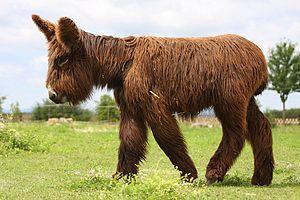
Âne est le nom vernaculaire donné à certaines espèces de mammifères quadrupèdes ongulés de la famille des Équidés, plus petit que le cheval, à longues oreilles et à l'échine saillante. Le plus connu des ânes est l'âne domestique, issu de la domestication de l'âne sauvage d'Afrique, et à partir duquel de nombreuses races ont pu être sélectionnées.
L′âne du Poitou, communément nommé à tort baudet du Poitou, est une race d'ânes très ancienne originaire du Poitou, dans l’ouest de la France. Très facilement reconnaissable par son pelage caractéristique d'une longueur peu commune chez un équidé, c’est un âne de grande taille avec une forte ossature. Sa sélection s’est faite au cours des siècles dans une optique unique de production de mulets, activité très lucrative pour la région jusqu’au milieu du XXᵉ siècle. Menacé de disparition faute de débouchés, il fait l’objet de plusieurs plans de sauvegarde visant à stabiliser les effectifs de la race et assurer sa pérennité. Si sa reconversion au bât et à l’attelage est réelle, il reste avant tout un animal emblématique de la région, souvent mis en avant dans des manifestations rurales locales.